Filmage

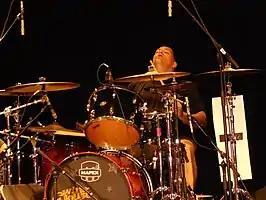
Several critics found drummer Bill Stevenson to be the central focus of "Filmage", but some felt the film spent too long discussing his personal and medical issues.

"Filmage" has received mostly positive reviews from critics. Rotten Tomatoes gives the film a rating of 100%, based on five reviews from critics, with an average rating of 7/10. Dennis Harvey of "Variety" said "As younger musicians here attest, many a better-known act might well never have existed without these pioneering units' influence, and Matt Riggle and Deedle LaCour's documentary captures their enduring appeal [...] There's plenty of archival interview and concert footage here, in addition to that shot by the directing duo, edited together into a package as tight and ingratiating as the music itself — of which there is, naturally, a ton soundtracked." Robert Abele of the "Los Angeles Times" called it "exhilarating and curiously moving" and said that "[it] is, at its throbbing heart, the band saga as creatively prolific identity crisis [...] Though the breathless tale and full-throttle tunes give "Filmage" plenty of rollicking energy, it's the through-line of genuine soulfulness and tireless artistic commitment that sets it apart."